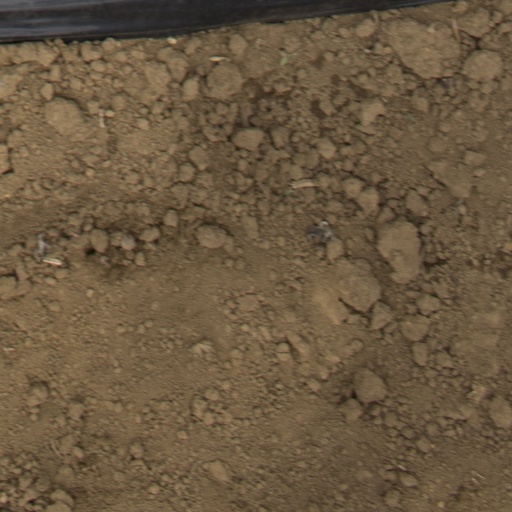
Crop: Jerusalem artichoke